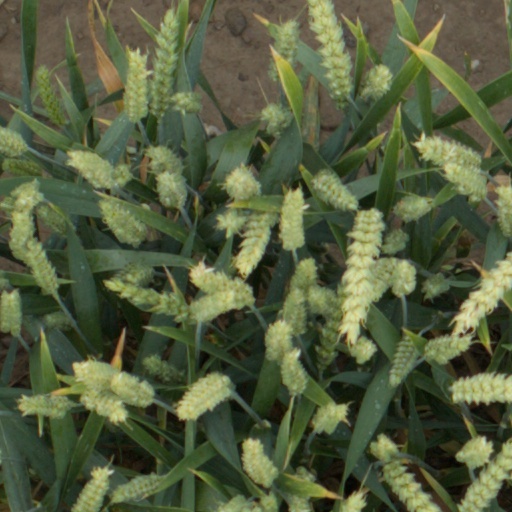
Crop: wheat